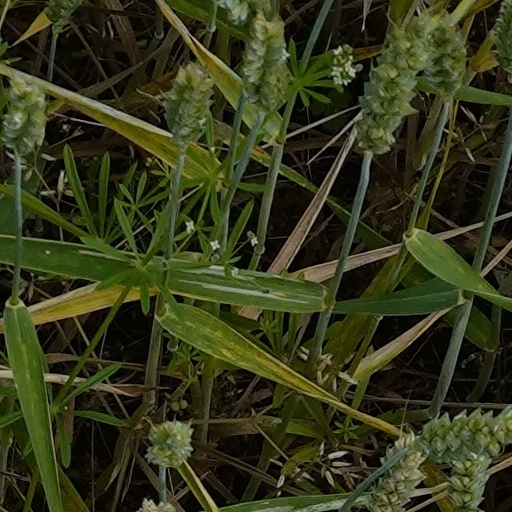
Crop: wheat